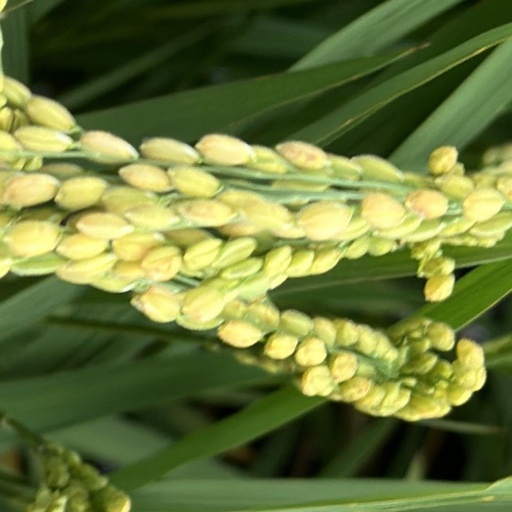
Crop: rice